Glen Rovers GAA

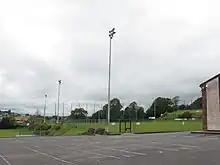
Glen Rovers Hurling Club

Hurling had been played in the Blackpool area for some time before the Glen Rovers club was established. Areas like the Commons Road and Thomas Davis Street in particular had fielded teams from time to time. In 1910, a hurling club honouring the Fenian leader Brian Dillon was established at Dillon's Cross. In 1915, the five-year-old club won the county minor hurling championship (minor was open to all ages back then) but due to World War I the winners’ medals were not presented. The following year Dillon's lost to Lisgoold in the county junior hurling championship and controversy arose at this time because the 1915 minor medals had still not been presented. Some of those most affronted decided to leave Dillons and form a new club at the other side of "the Glen". The club, called Glen Rovers GAA, was established late in 1916 and affiliated the following year. The new club was closely linked with the St. Nicholas' Gaelic Football Club which had been established 15 years earlier and was based in the same part of the city.